Quintenic

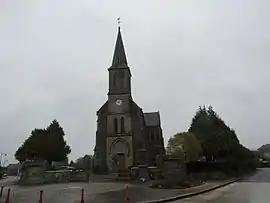
The church of Saint-Pierre, in Quintenic

Quintenic (Gallo: "Qeintenit") is a commune in Côtes-d'Armor, a department of Brittany in northwestern France.